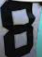
Number: 8